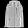
Label: Coat